Louisville Cardinals men's basketball statistical leaders

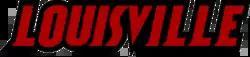

The Louisville Cardinals basketball statistical leaders are individual statistical leaders of the Louisville Cardinals men's basketball program in various categories, including points, rebounds, assists, steals, and blocks. Within those areas, the lists identify single-game, single-season, and career leaders. The Cardinals represent the University of Louisville in the NCAA's Atlantic Coast Conference.